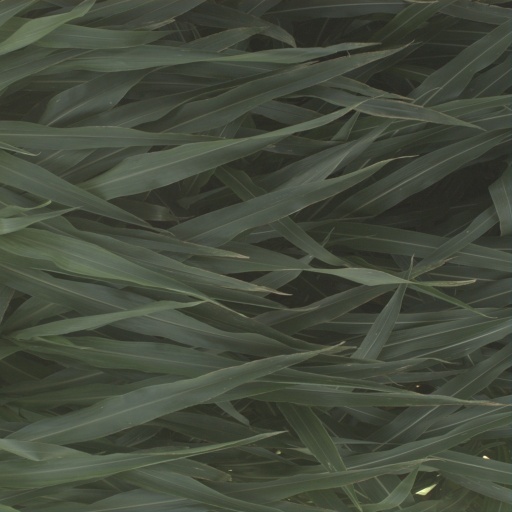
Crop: sorghum